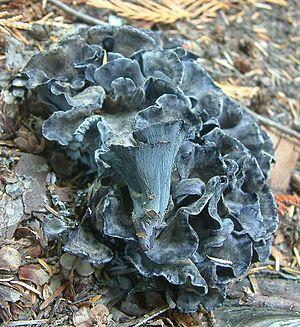
Les Thelephorales sont un ordre de champignons basidiomycètes dans la classe des agaricomycètes. C'est dans cet ordre que l'on rencontre en Europe les Sarcodons.
Les Thelephoraceae sont des champignons de l'ordre des Thelephorales, caractérisés par.